Vieirinha

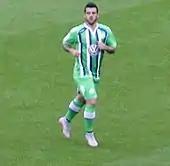
Vieirinha playing for VfL Wolfsburg

With a short statement on 3 January 2012, PAOK announced the club had come to terms regarding the transfer of Vieirinha to German side VfL Wolfsburg; the player signed until June 2015, for approximately €4 million. He made his Bundesliga debut on the 21st, playing 45 minutes in a 1–0 home victory over 1. FC Köln.